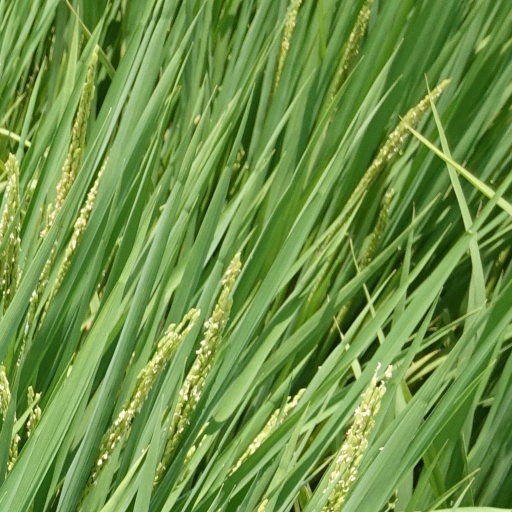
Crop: rice